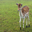
Label: deer